John Smith (professor of languages)

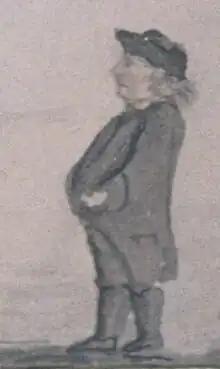
Detail from "A View of the Principal Buildings of Dartmouth University" by George Ticknor, 1803

John Smith (December 21, 1751 [ O.S. December 10 ]April 30, 1809) was a professor of ancient languages at Dartmouth College and author of the first unpointed Hebrew grammar published in the United States.